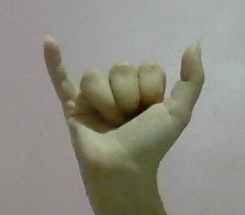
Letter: ya